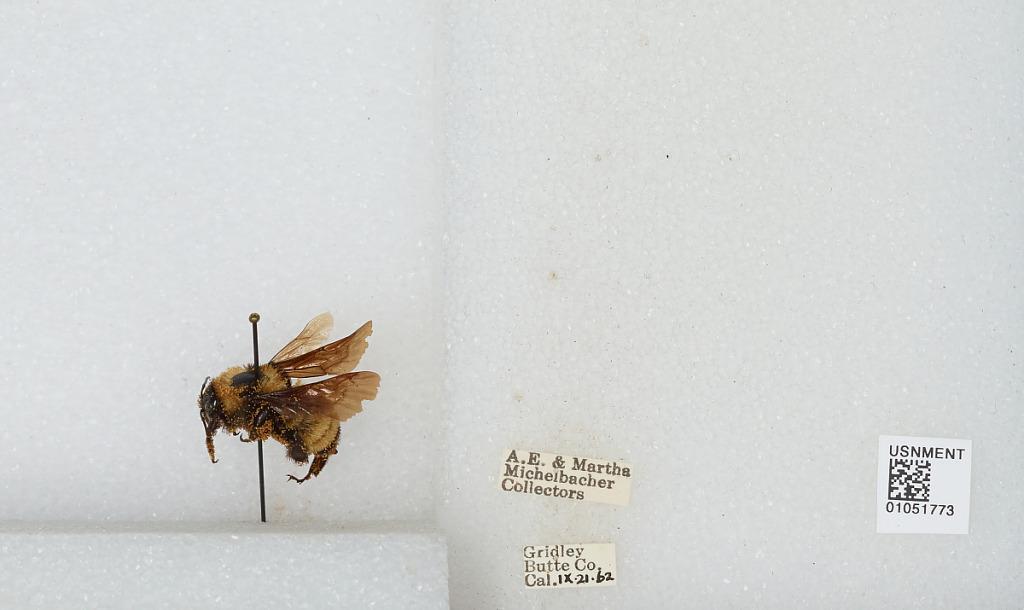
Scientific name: Bombus sp.
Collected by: A. Michelbacher & M. Michelbacher
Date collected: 1962-9-21
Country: United States
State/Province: California
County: Butte
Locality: Gridley
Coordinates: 39.3639, -121.694